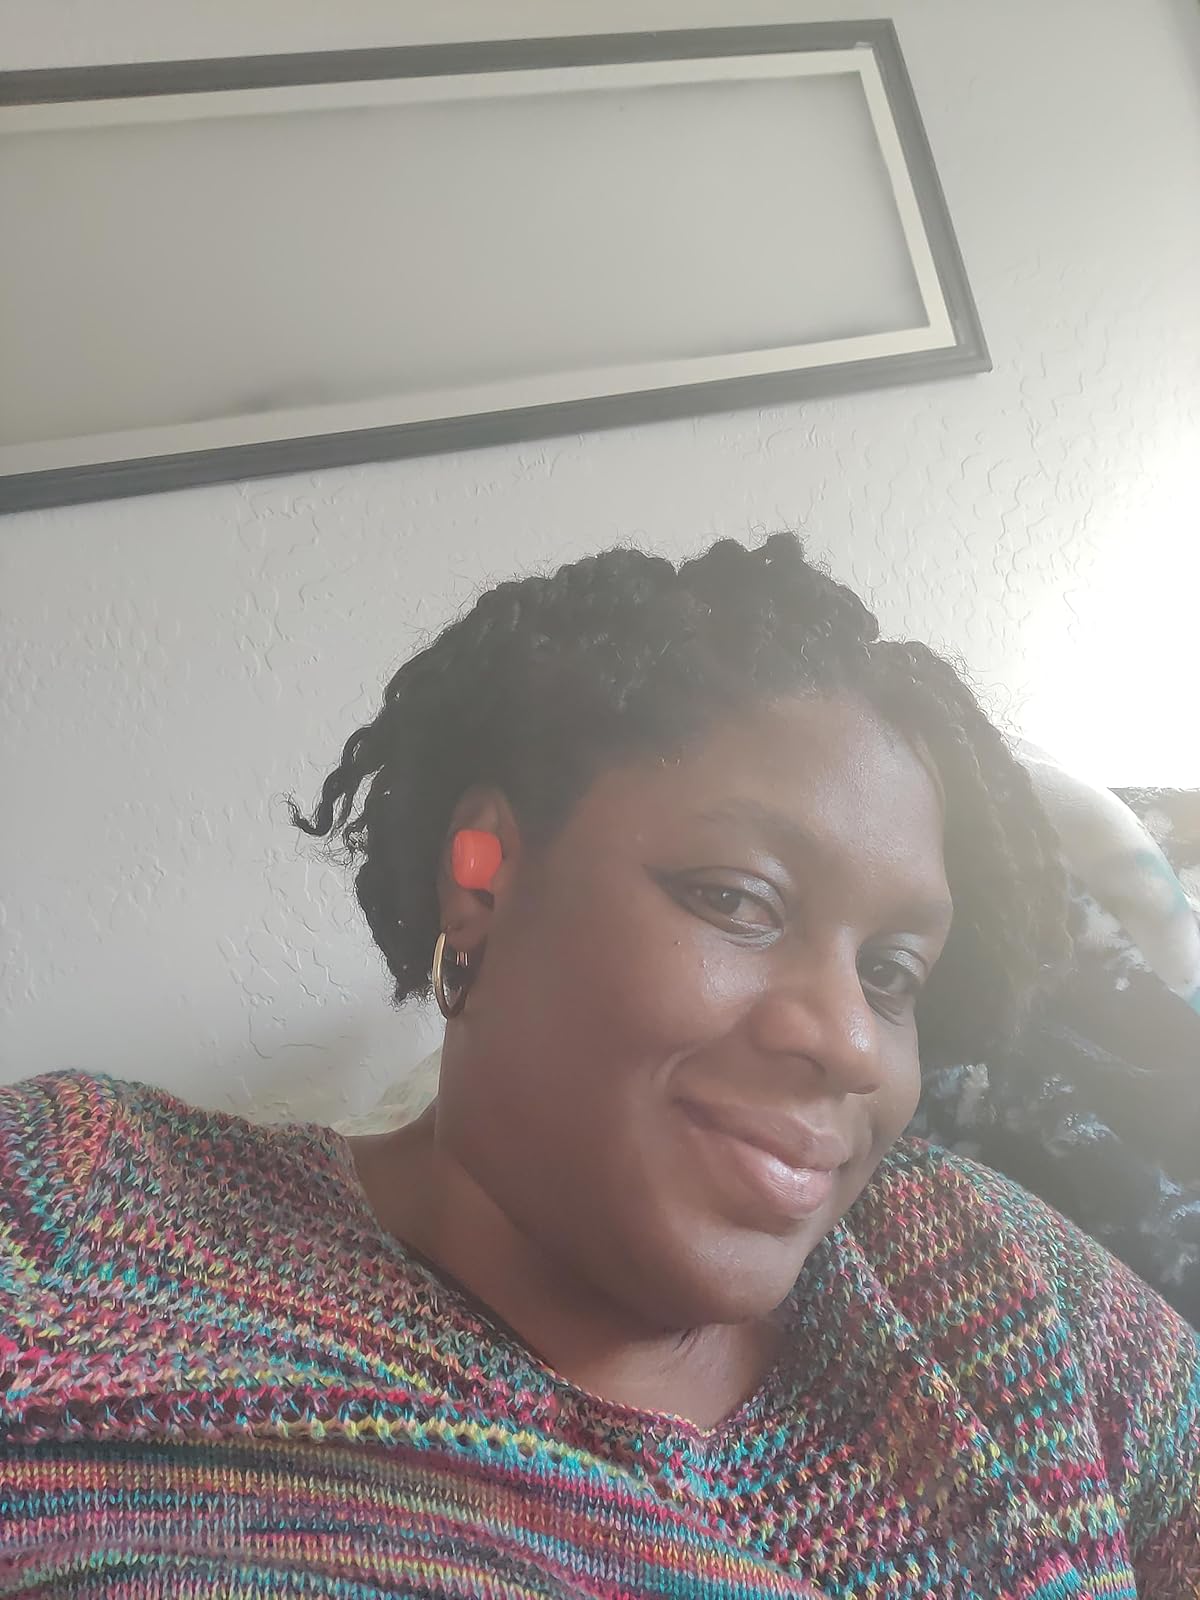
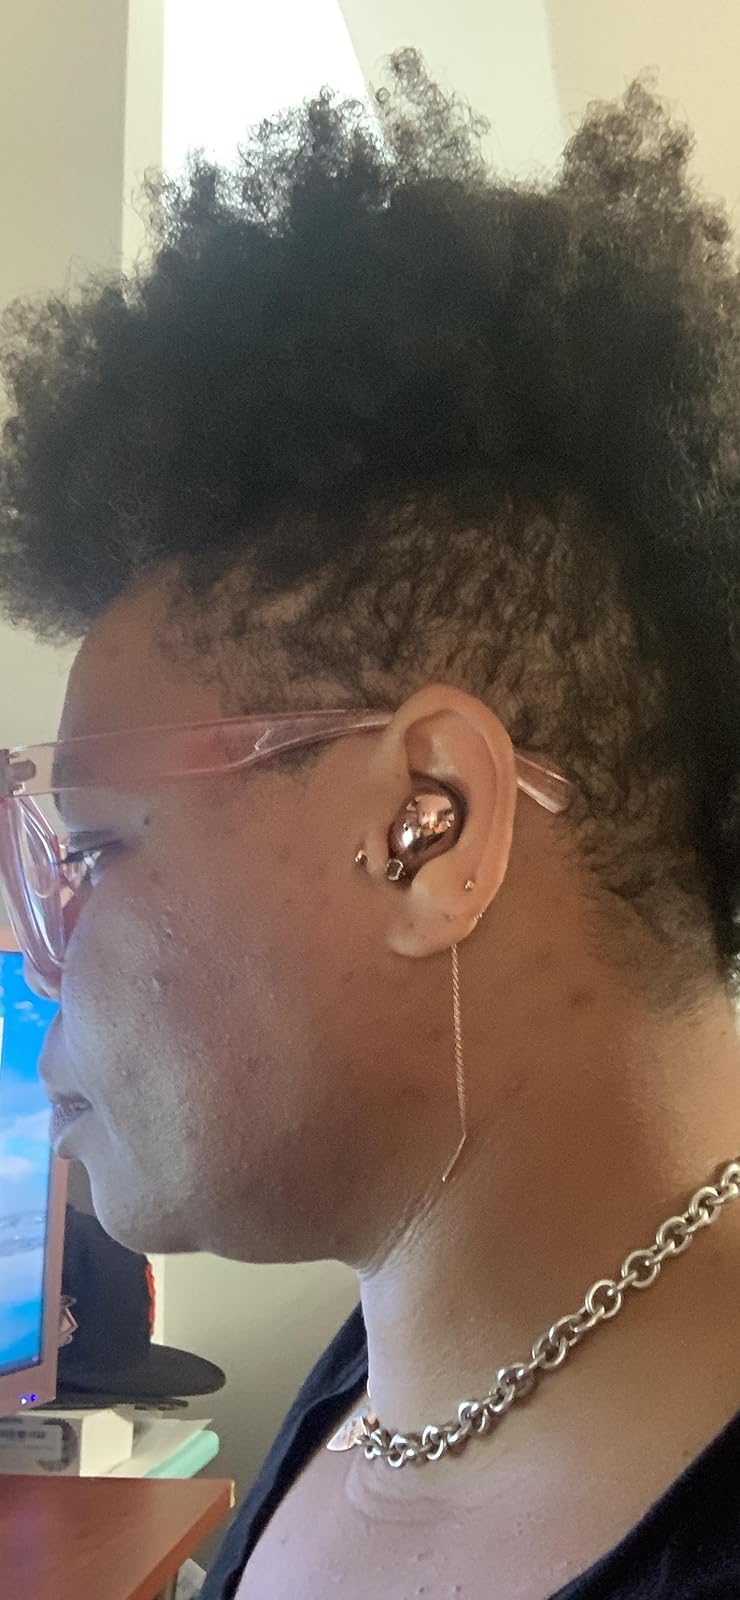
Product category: earbuds
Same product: no